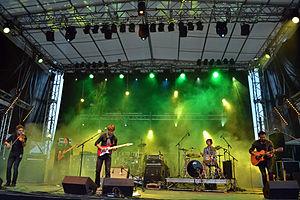
Julien Jaffrès en concert au festival de la Saint-Loup à Guingamp le 12 août 2013.
Le festival de la Saint-Loup, est un festival de musique celtique qui se tient tous les ans à Guingamp dans les Côtes-d'Armor en Bretagne durant la deuxième quinzaine d'août. Créée au XIXᵉ siècle, la fête est depuis 1957 consacrée à la danse bretonne. Le week-end, la Saint-Loup accueille les cercles celtiques dans le cadre du concours national de danses bretonnes organisé par la confédération Kendalc'h.